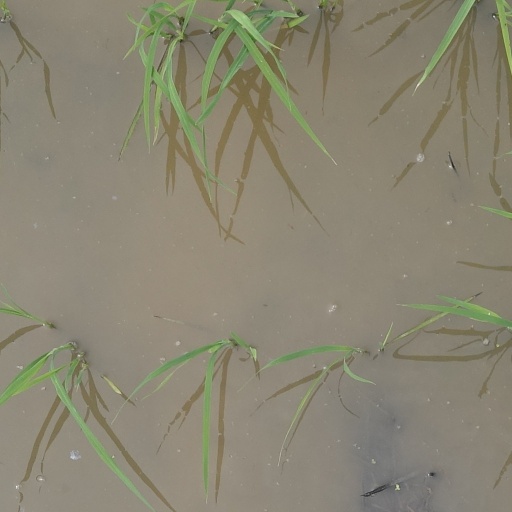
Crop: rice